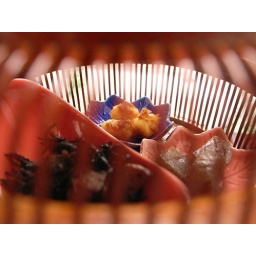
Appetaizer Basket!!This is the frist floor of the basket....doesn't they look cute in there....